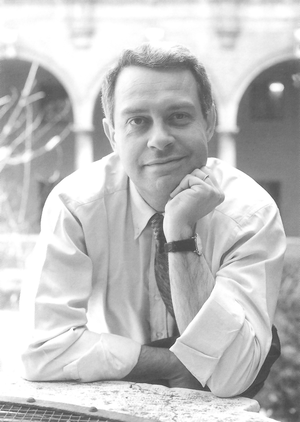
Pier Paolo D'Attorre né à Reggio d'Émilie le 28 novembre 1951 et mort à Ravenne le 27 avril 1997 est un historien et homme politique italien.